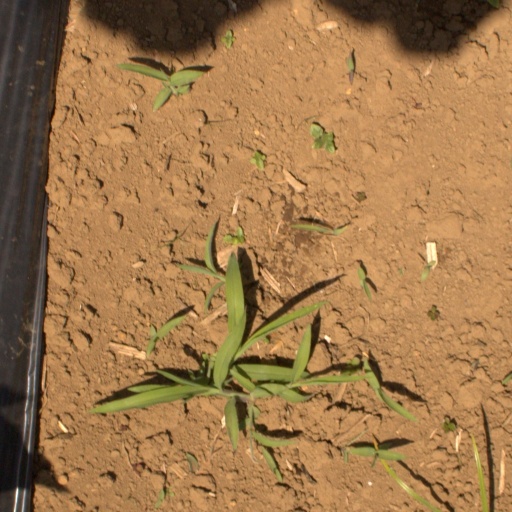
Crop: Jerusalem artichoke